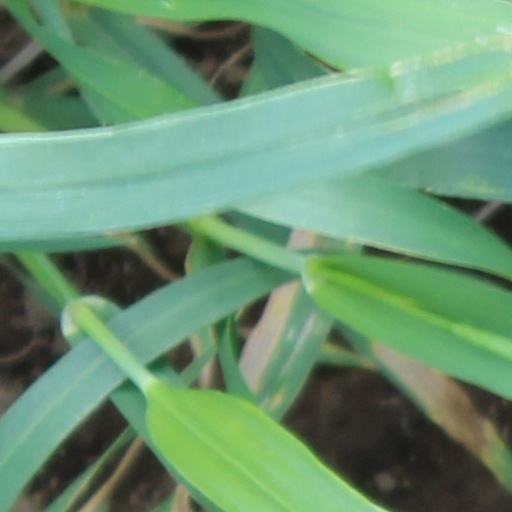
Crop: wheat